Grand Avenue (Chicago)

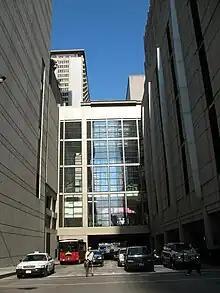
Grand Avenue approaching Lower Michigan Avenue (2007)

Grand Avenue is a major east-west street in the city of Chicago and nearby DuPage County, although it deviates somewhat from Chicago's grid system, as it is diagonal west of Western Avenue. The street runs from the Kingery Highway (also known as U.S. Route 20 and Illinois Route 83) in Elmhurst, east through the western suburbs, and then east-southeast into Chicago, through the Magnificent Mile shopping area, and continuing out to Navy Pier, where it ends. This is a distance of about 19 miles (31 km).